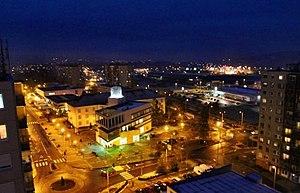
Ózd est une ville et une commune du comitat de Borsod-Abaúj-Zemplén en Hongrie.